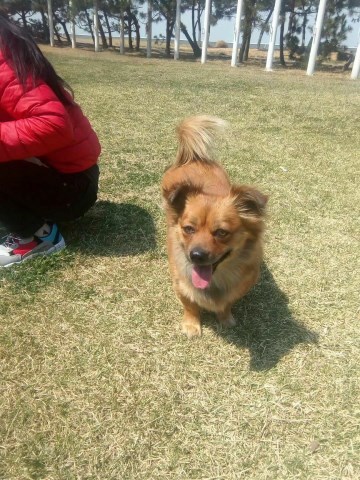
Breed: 480-n000125-Pekinese